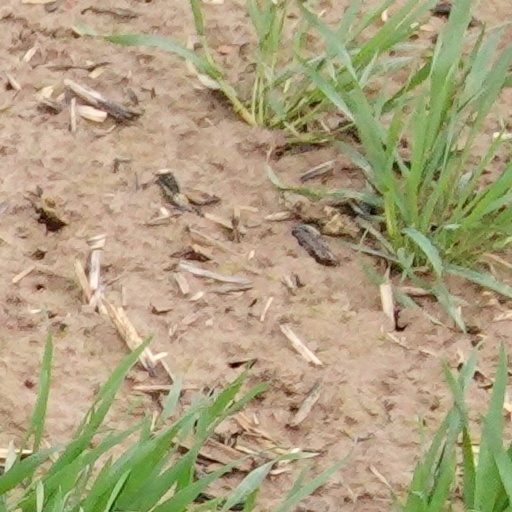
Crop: wheat